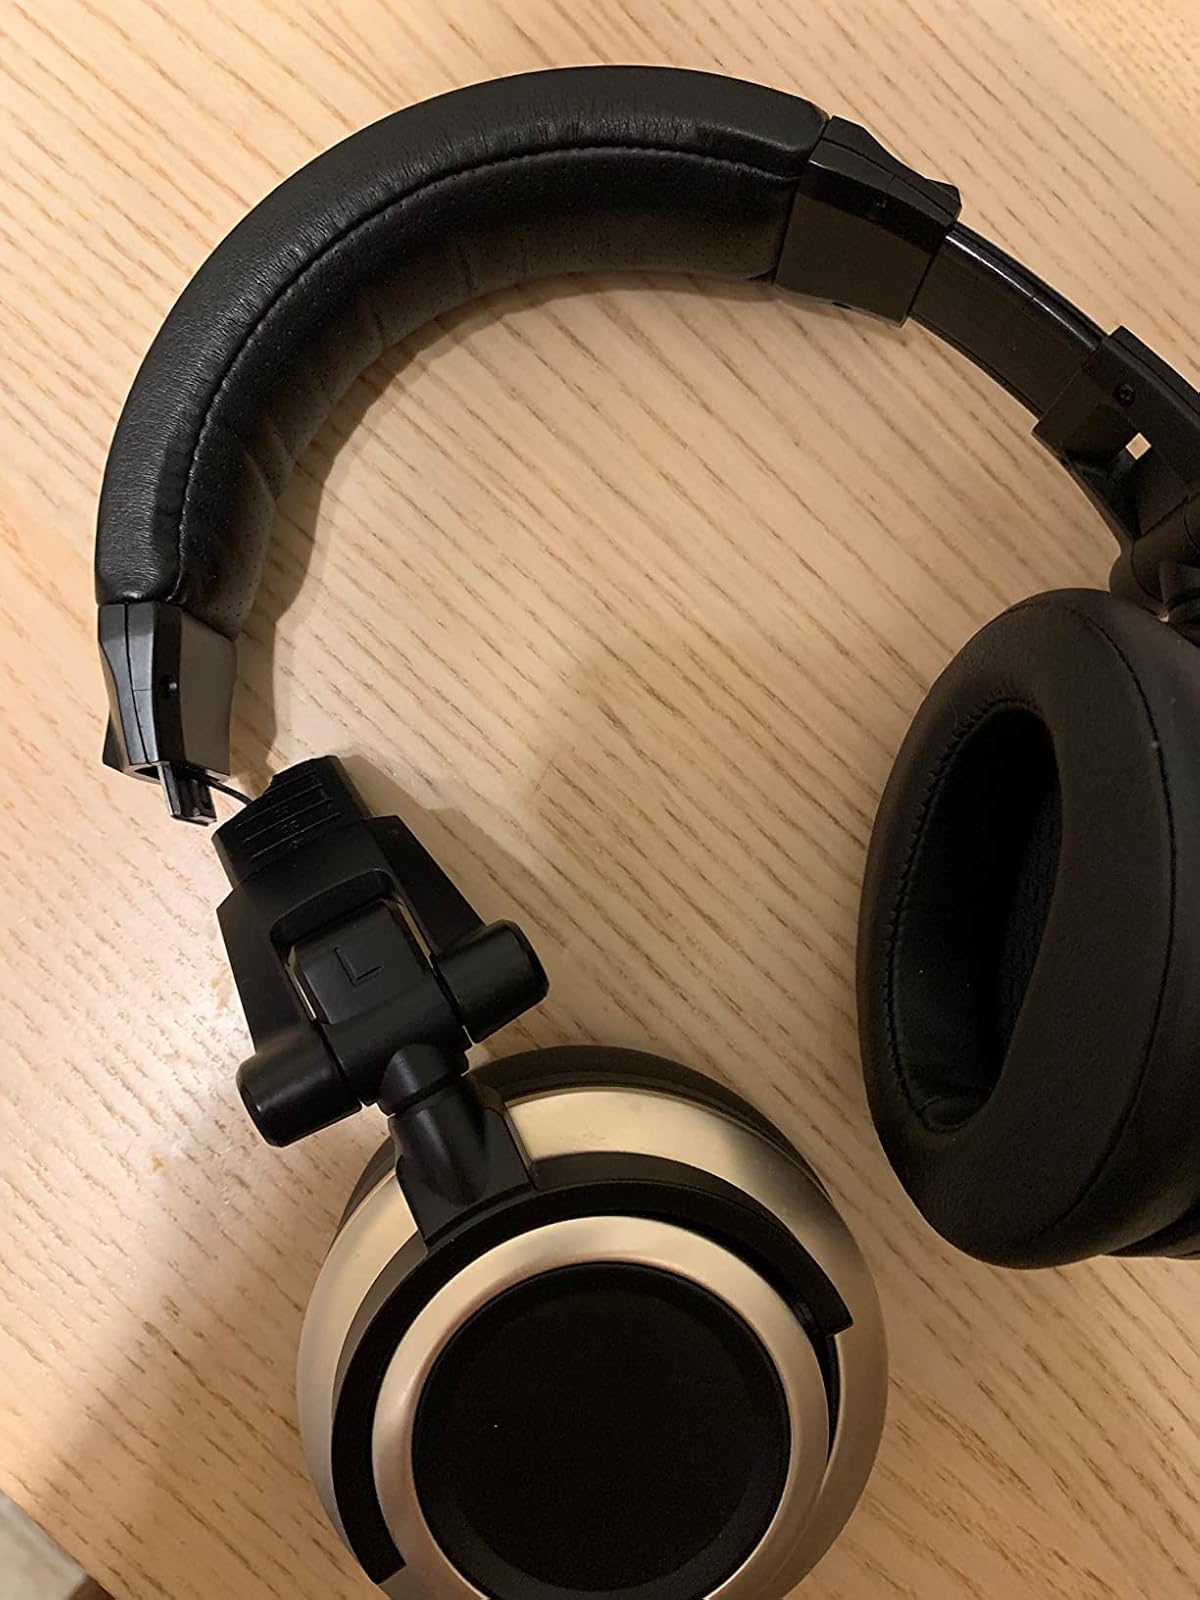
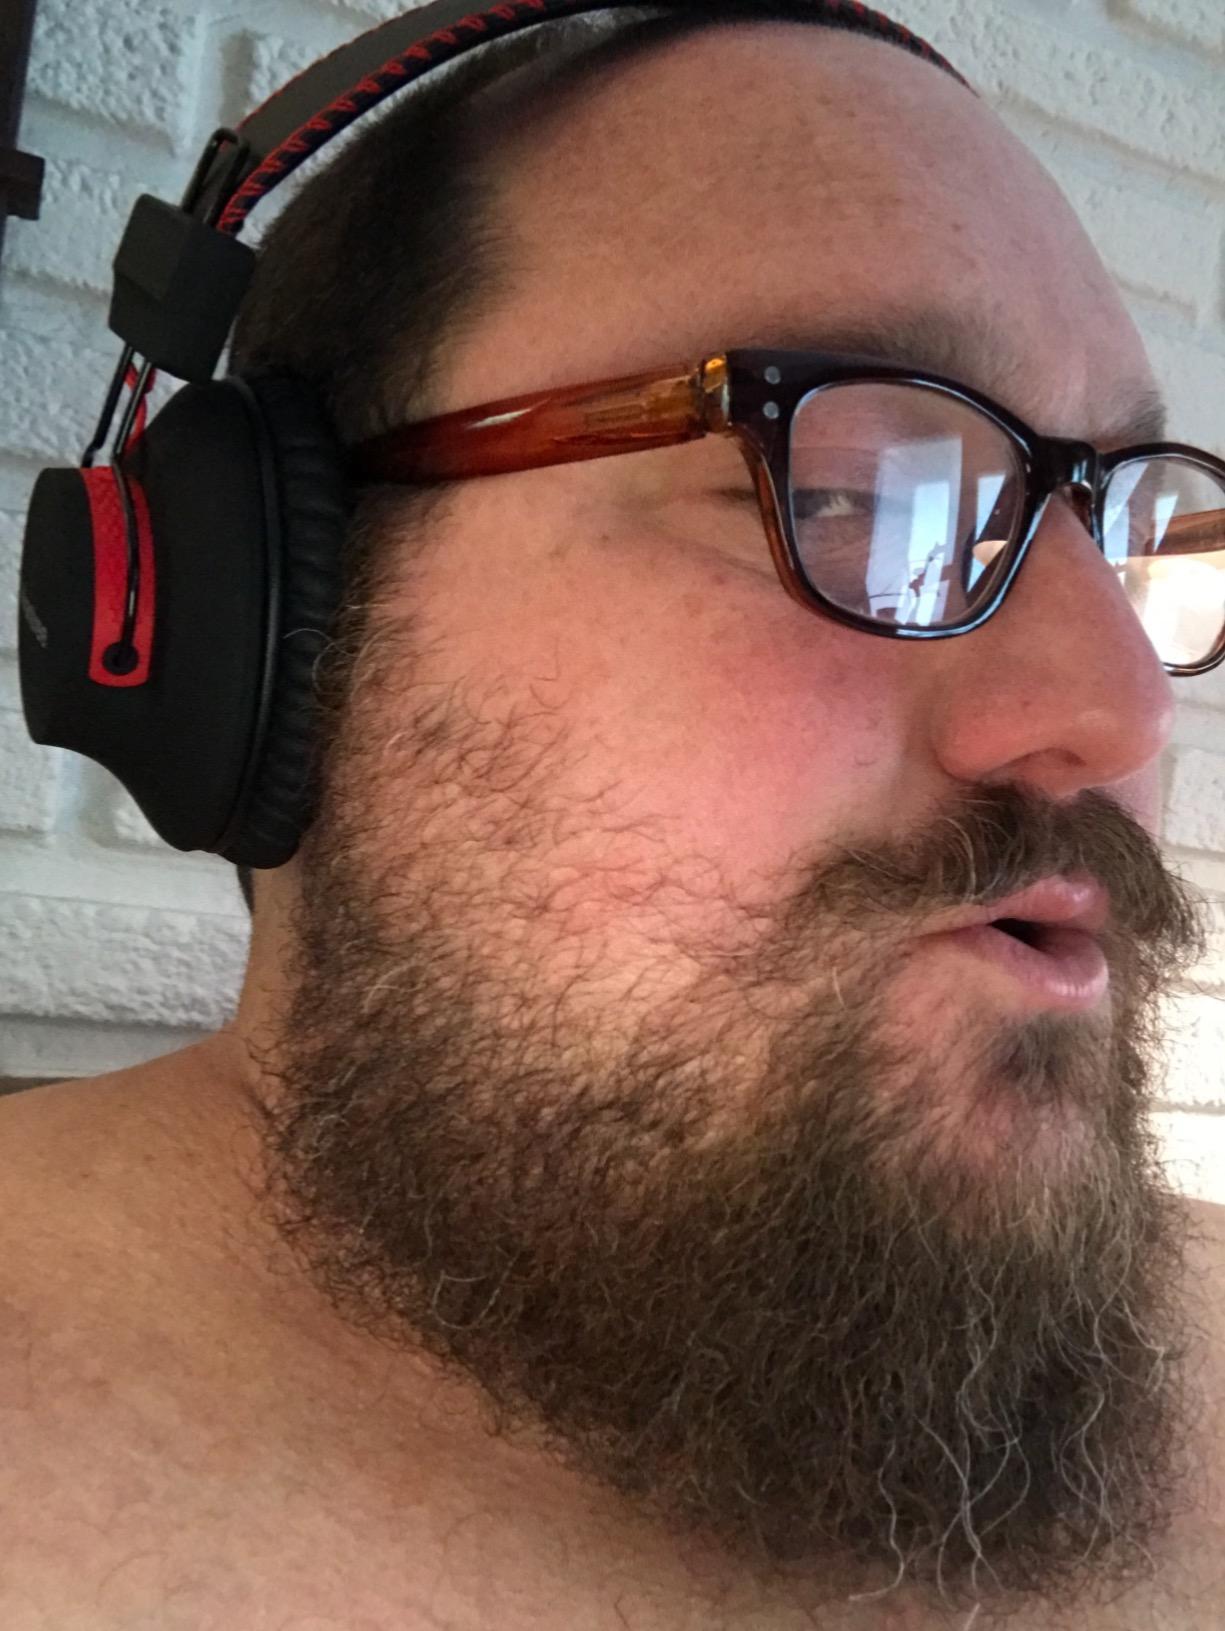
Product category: headphones
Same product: no